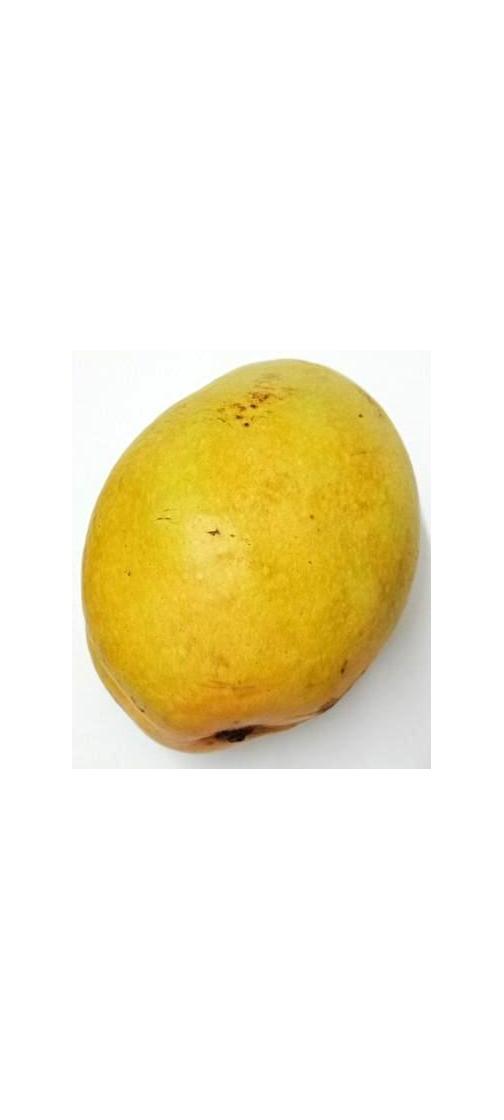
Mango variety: Bari-11